Semen Karetnyk

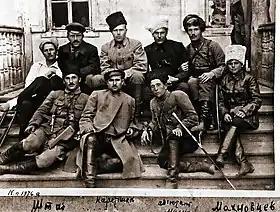
Semen Karetnyk (first row, second from the left) and other members of the insurgent general staff in October 1920.

Karetnyk subsequently returned to the front at Huliaipole, where he reestablished a general staff to coordinate the insurgent counteroffensive against the Russian Army in Tavria. At this time, the insurgent staff was split into two, with a wounded Nestor Makhno remaining in Huliaipole while Semen Karetnyk led an insurgent detachment on towards Crimea. On 22 October, the insurgents began their offensive, capturing Oleksandrivsk and Melitopol before pushing the Russian Army all the way back to Perekop.